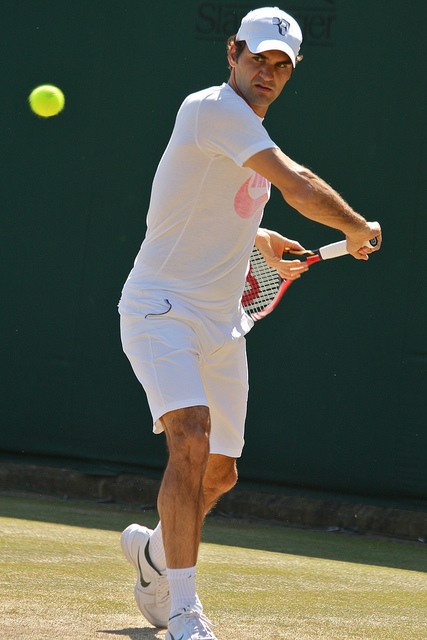
vận động viên tennis nam đang cầm vợt đỡ bóng trái tay